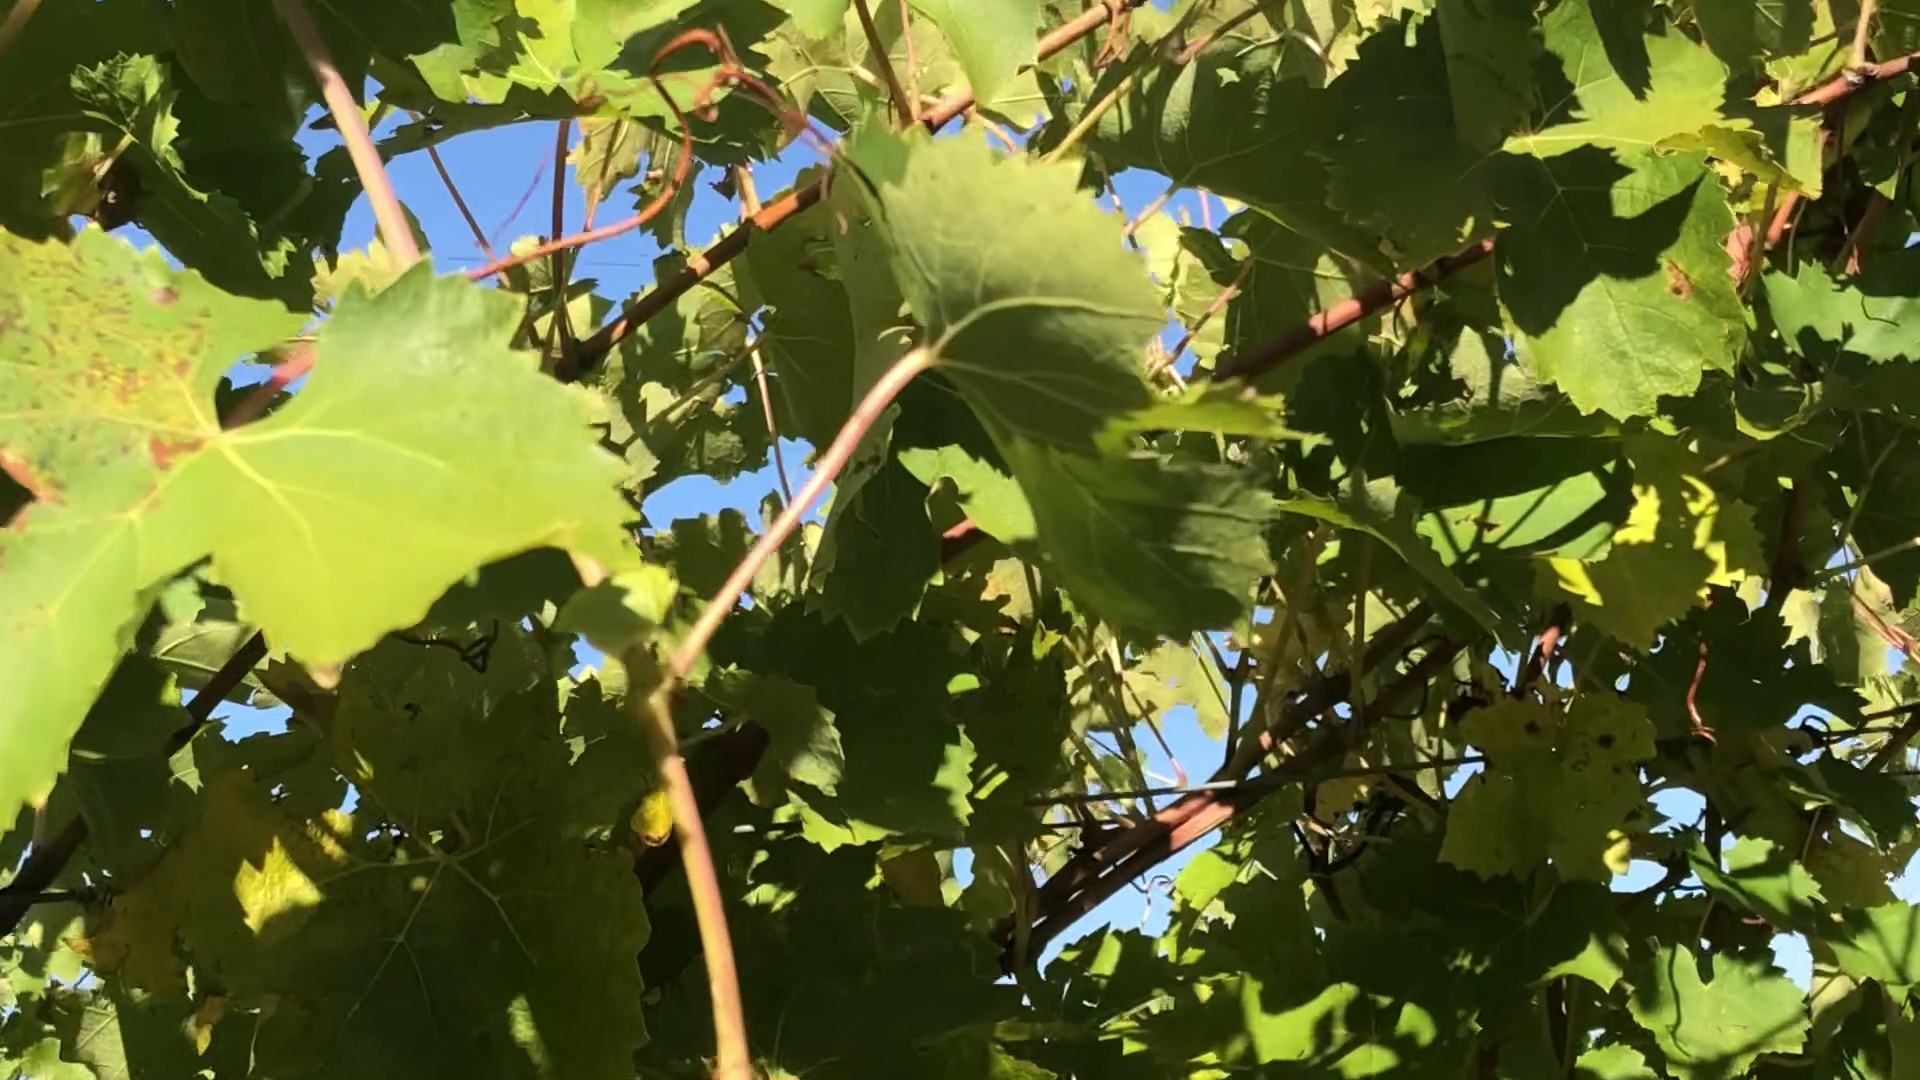
Label: healthy